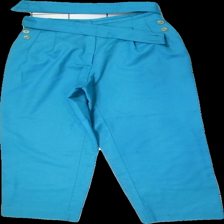
View: front
Type: Trousers
Category: Ladies
Brand: Not in the list
Brand text on label: Rosner
Colors: Blue
Material: 81% wool, 19% acryllic
Cut: Regular
Size: 40
Season: All
Stains: Major
Smell: Minor
Damage: Stain
Damage location: bottom left
Damage 2: Stains
Damage 2 location: middle left
Damage 3: Stains
Damage 3 location: middle right
Price range: 50-100
Recommended usage: Reuse
Description: Turquoise vintage trousers